Odd Fellows Lodge and Temple

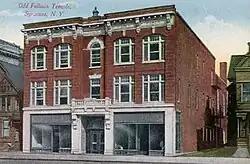
1915 postcard image

Odd Fellows Lodge and Temple, also known as the Lincoln Lodge, is a historic Odd Fellows Lodge located near Downtown Syracuse, Onondaga County, New York. It was built in 1887, and is a three-story, Romanesque Revival style brick building. It features decorative brickwork and was expanded before 1892. It housed a public library on the first floor, lodge related dwellings on the second floor, and the Odd Fellows meeting hall on the third. It was originally a German-speaking Lodge and vacated the building in 1945.